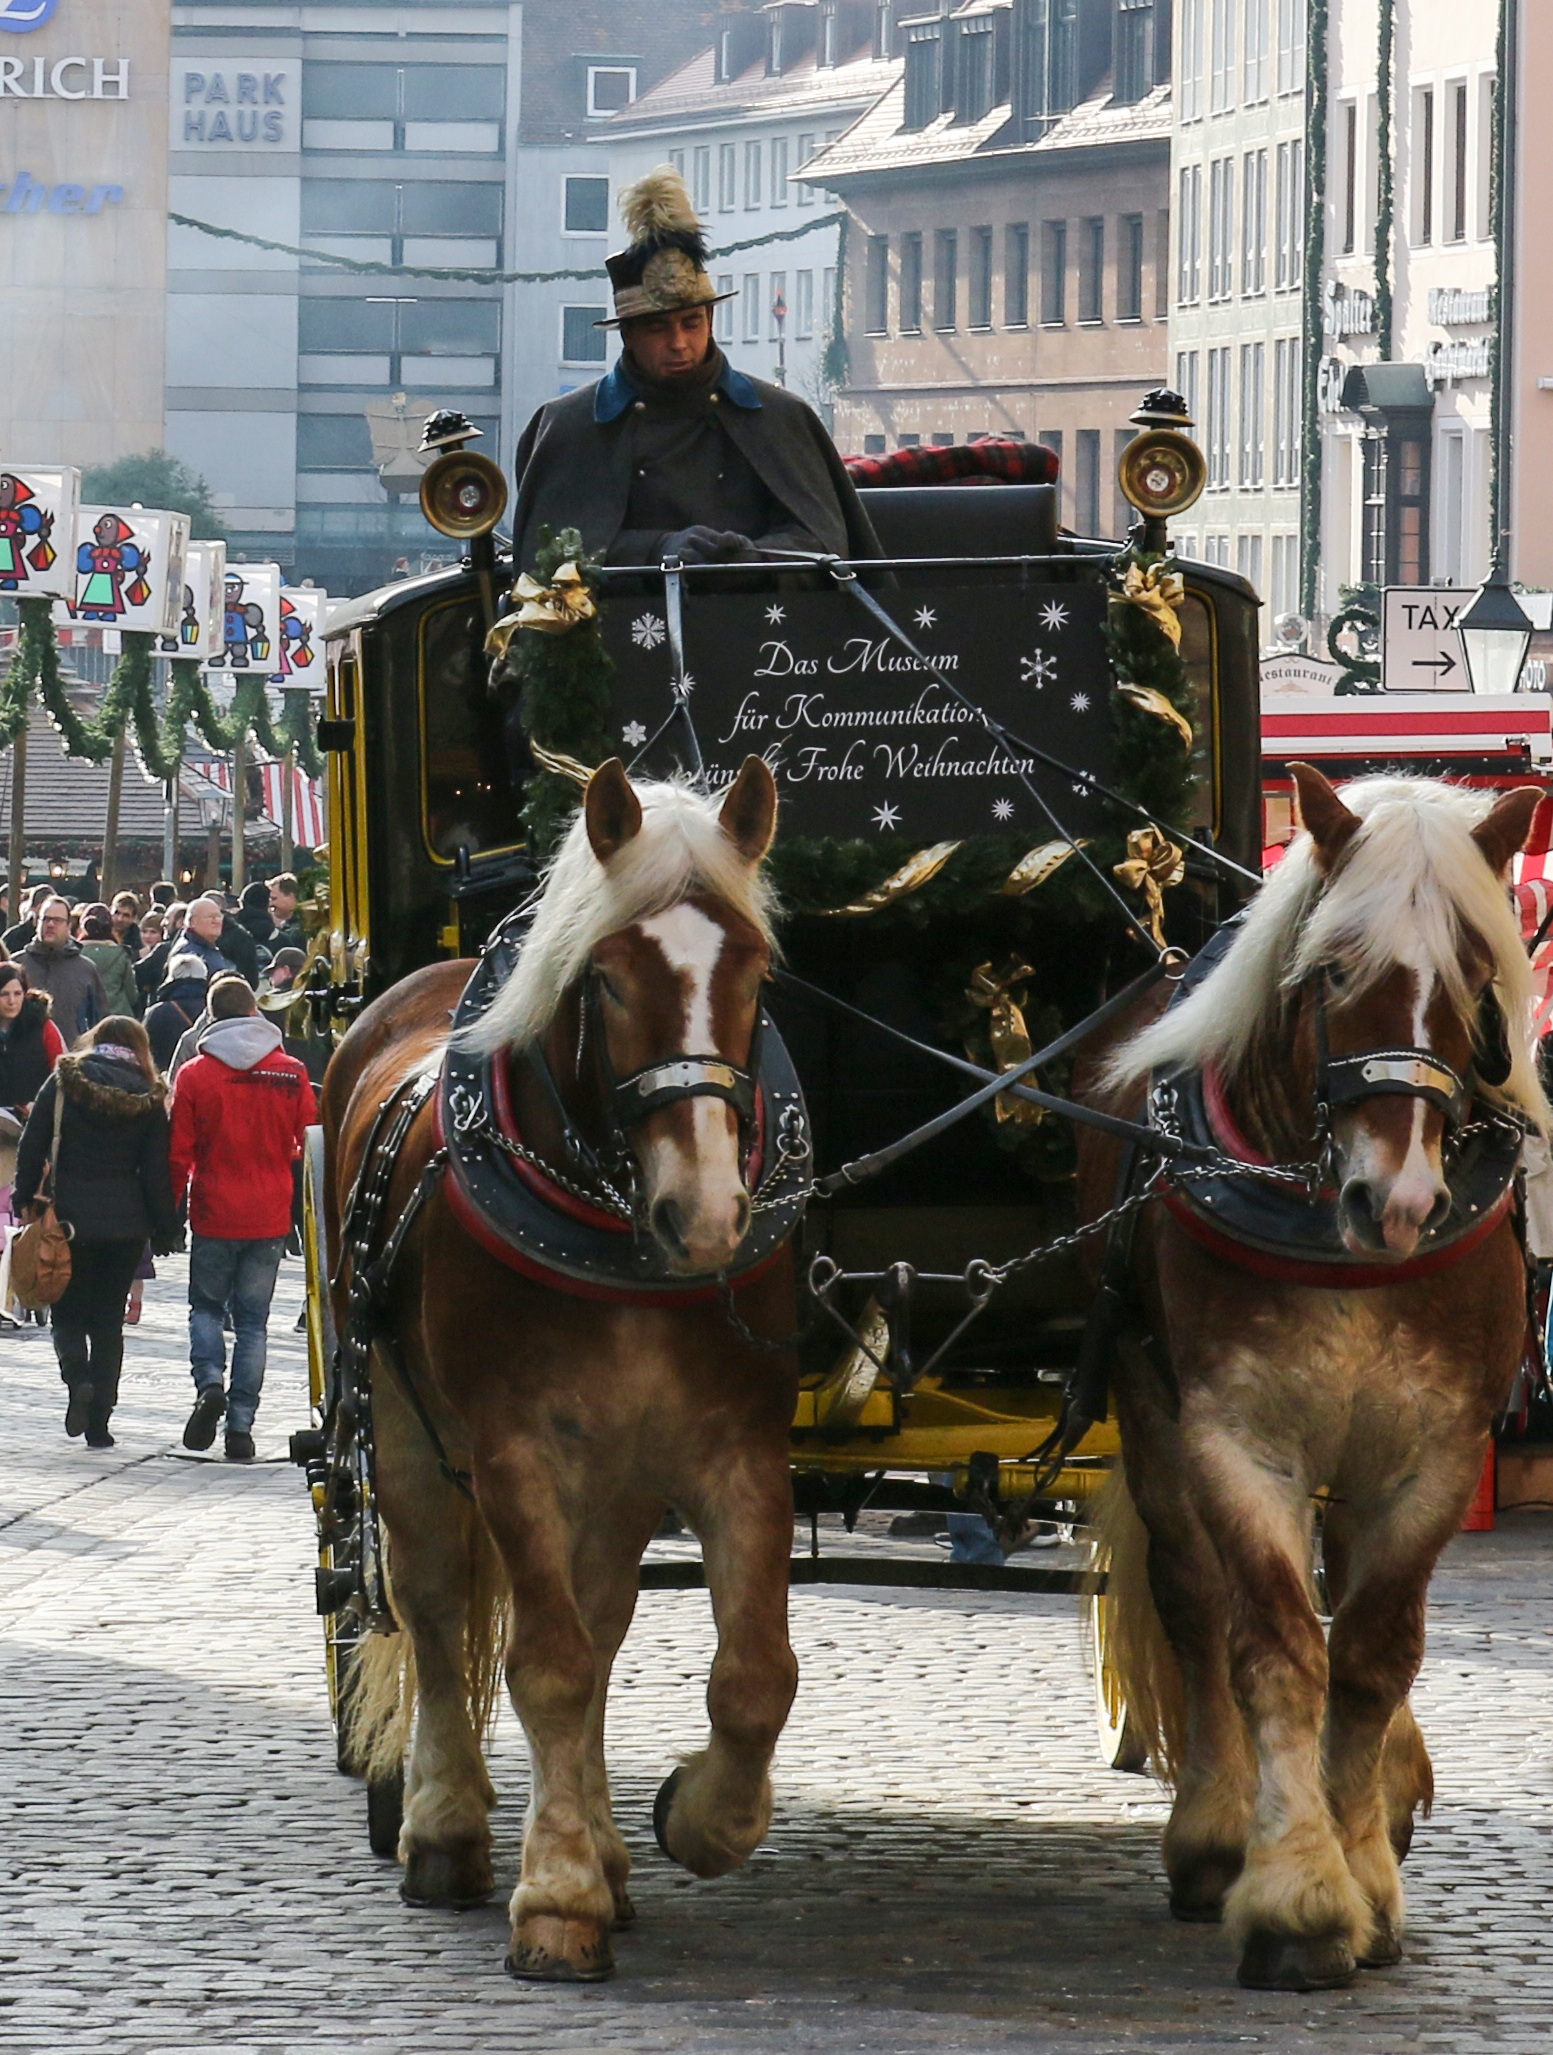
vehicle, horse, old town, horses, festival, carriage, christmas market, coach, nuremberg, pack animal, christkindlesmarkt, horse like mammal, horse harness, horse and buggy